Shirley Jones

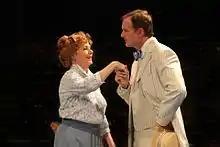
Jones and Patrick Cassidy in 2012

In early 2008, it was announced that Jones would play Colleen Brady on the long-running NBC soap opera "Days of Our Lives". Jones guest-starred on ABC Family's short-lived show "Ruby & The Rockits" as David and Patrick's mother.